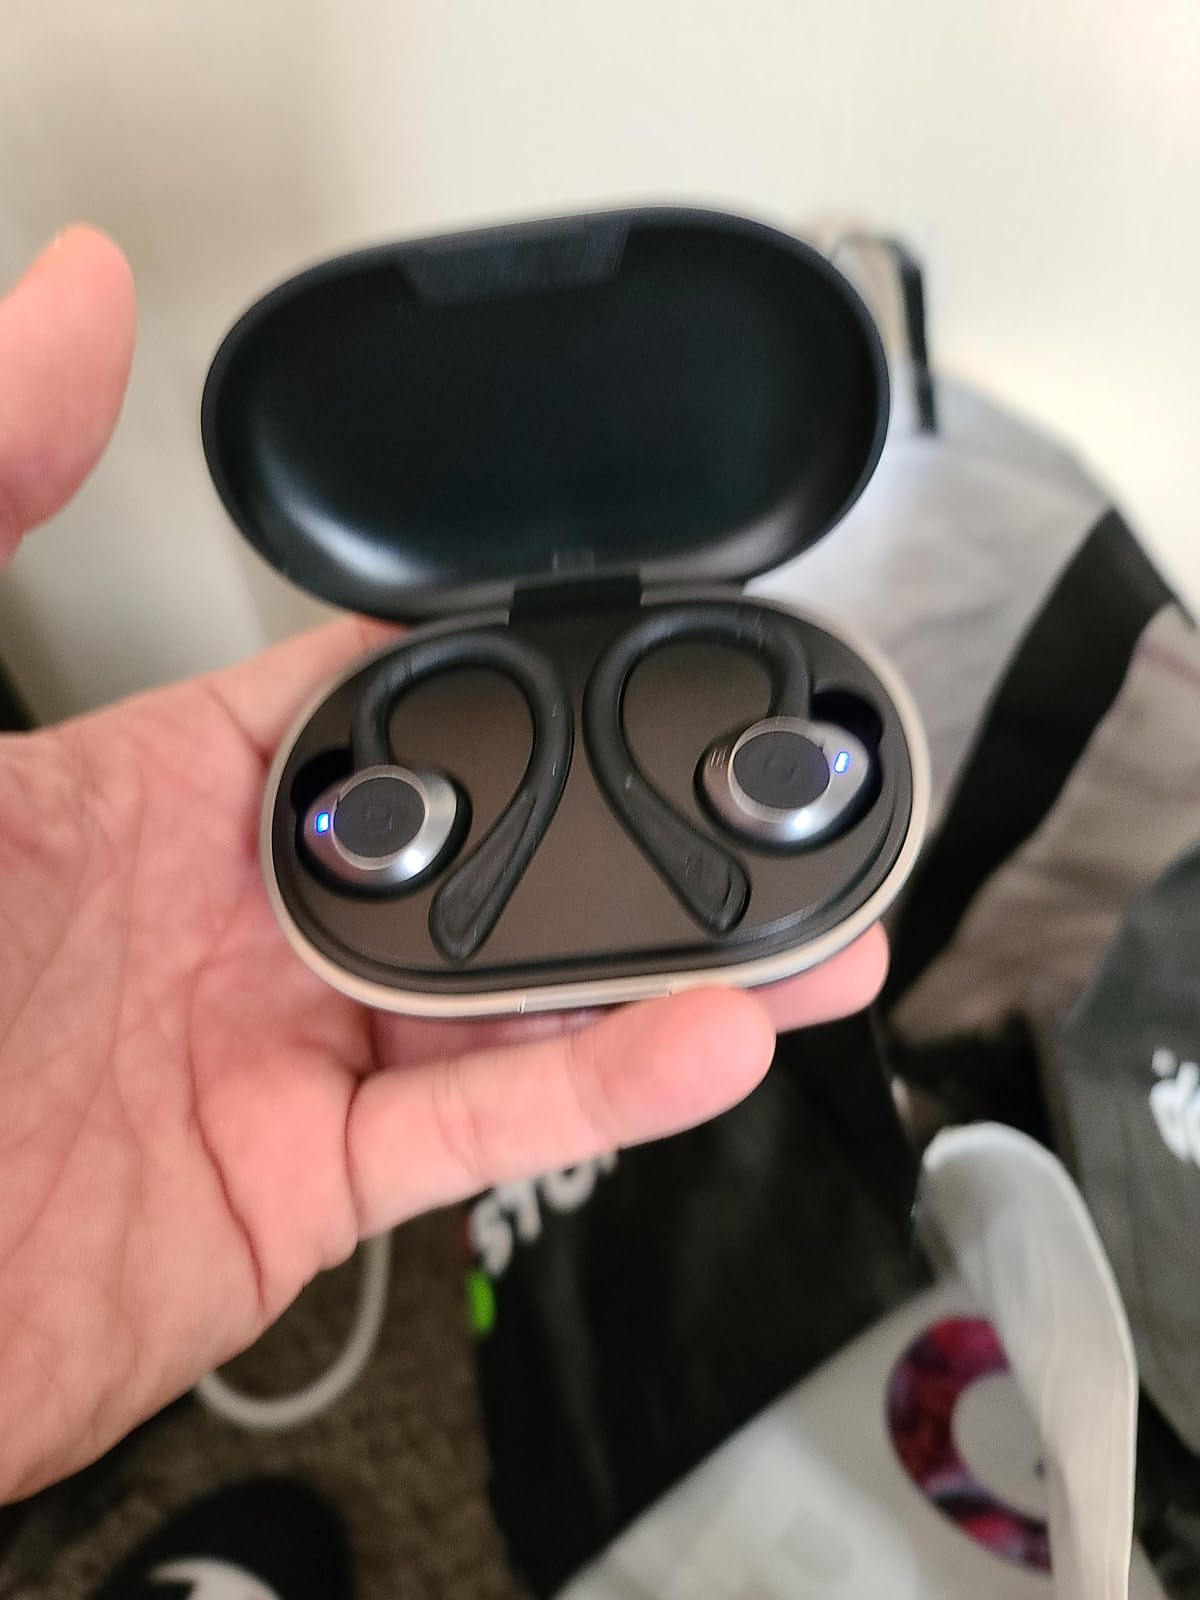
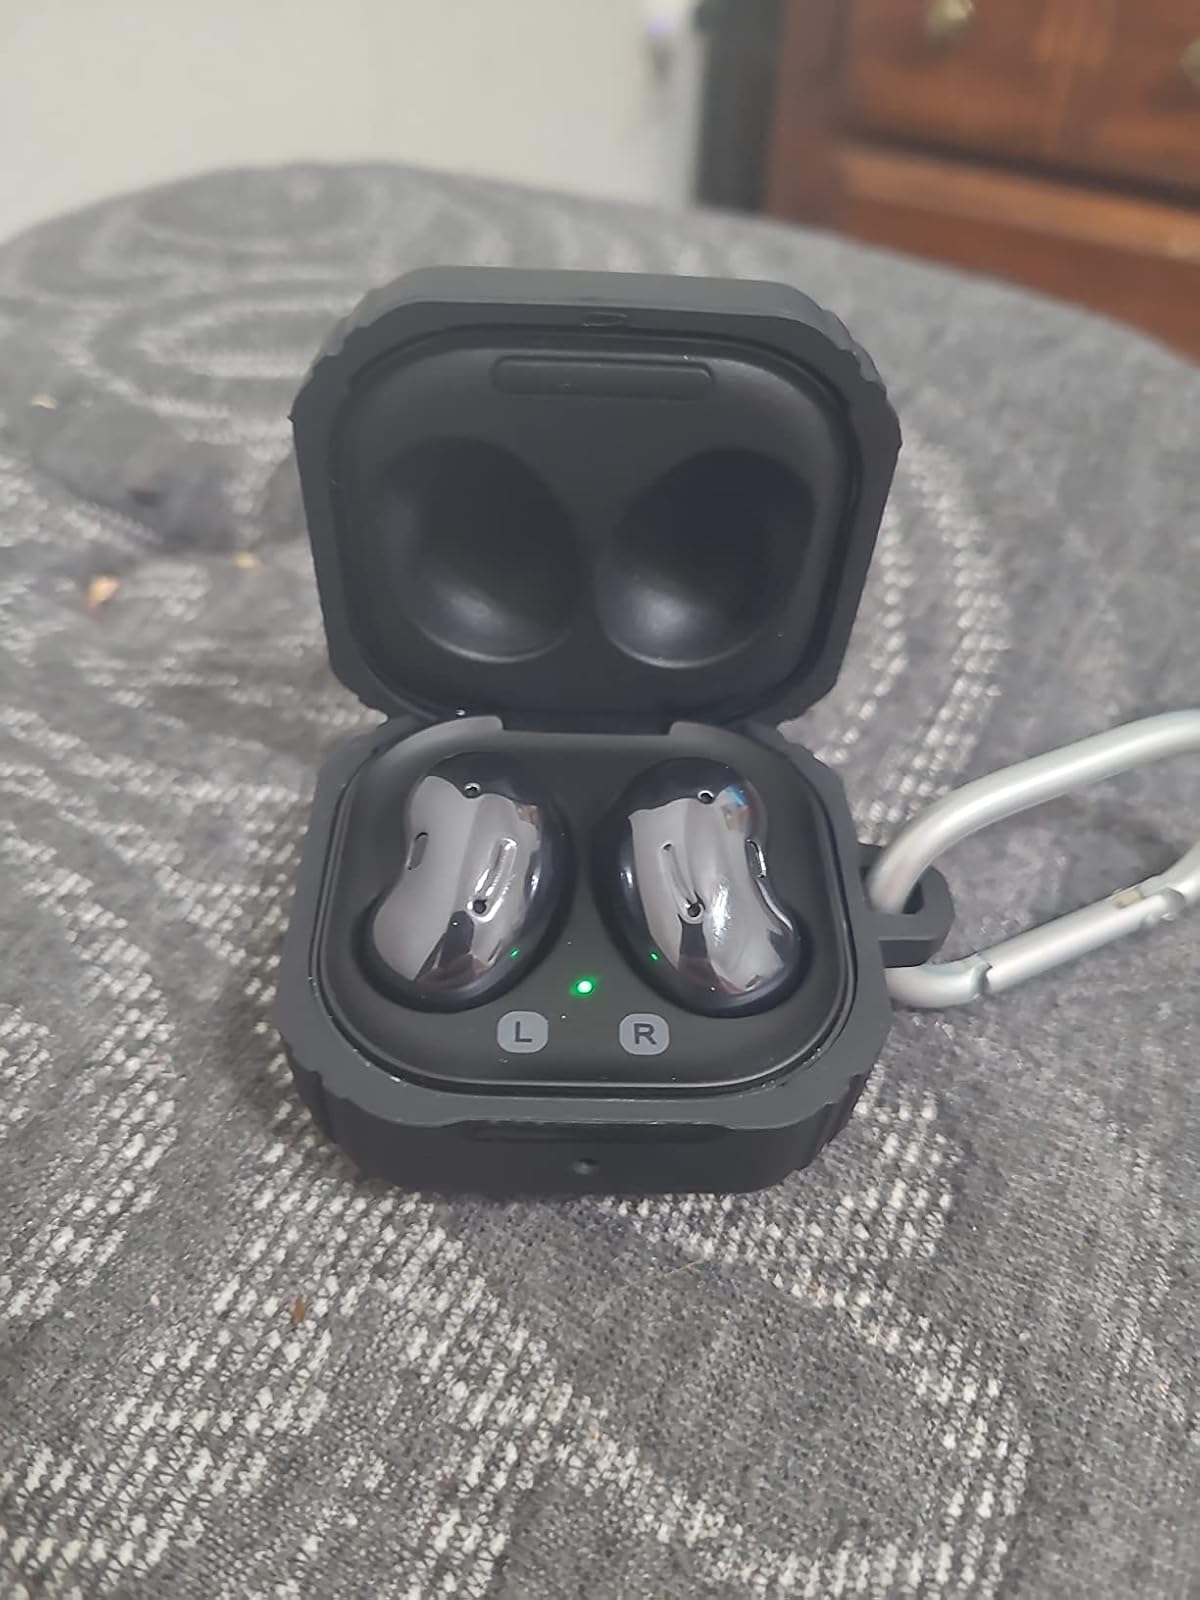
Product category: earbuds
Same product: no